Piccadilly Circus

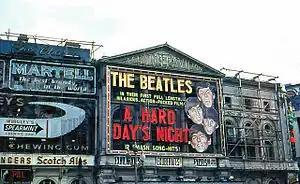
London Pavilion cinema in 1964 showing "A Hard Day's Night"

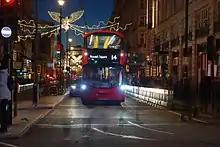
The view from Picadilly Circus onto Regent Street, December 2020

On special occasions the lights are switched off, such as the deaths of Winston Churchill in 1965 and Diana, Princess of Wales in 1997. On 21 June 2007, they were switched off for one hour as part of the Lights Out London campaign. After the death of Elizabeth II, all advertising on Piccadilly Circus was replaced with an image honouring the Queen, as part of a suspension of out-of-home advertising agreed upon by the industry.